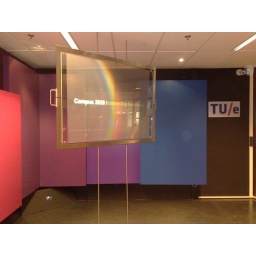
Een dag-excursie, georganiseerd door Cheops, in het (uiteindelijk niet zo) zonnige zuiden van Nederland: Eindhoven!